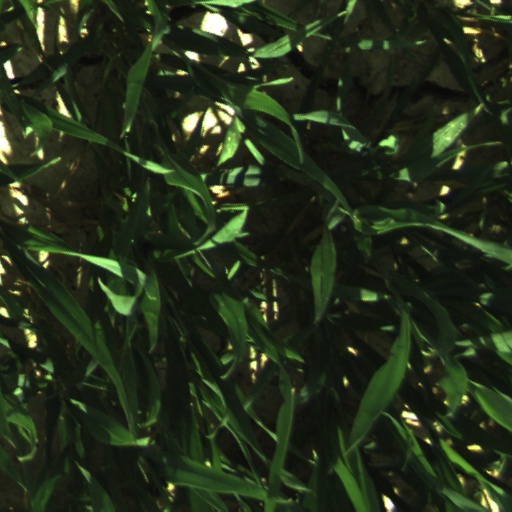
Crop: wheat